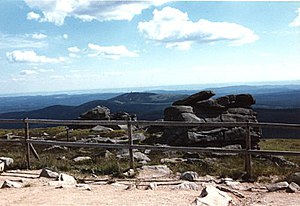
Bloksbjerg
Udsigt fra Bloksbjerg.
Bloksbjerg eller Brocken er det højeste bjerg i Harzen, Tyskland, med en højde på 1.141 meter.